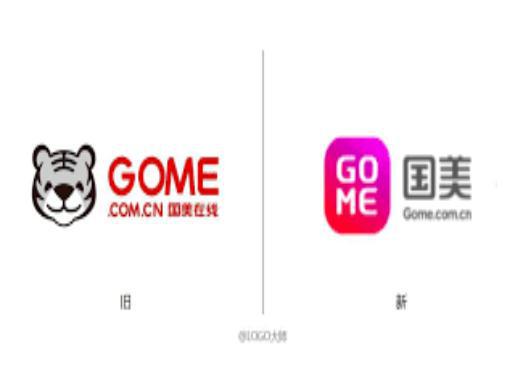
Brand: gome-3
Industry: Electronic